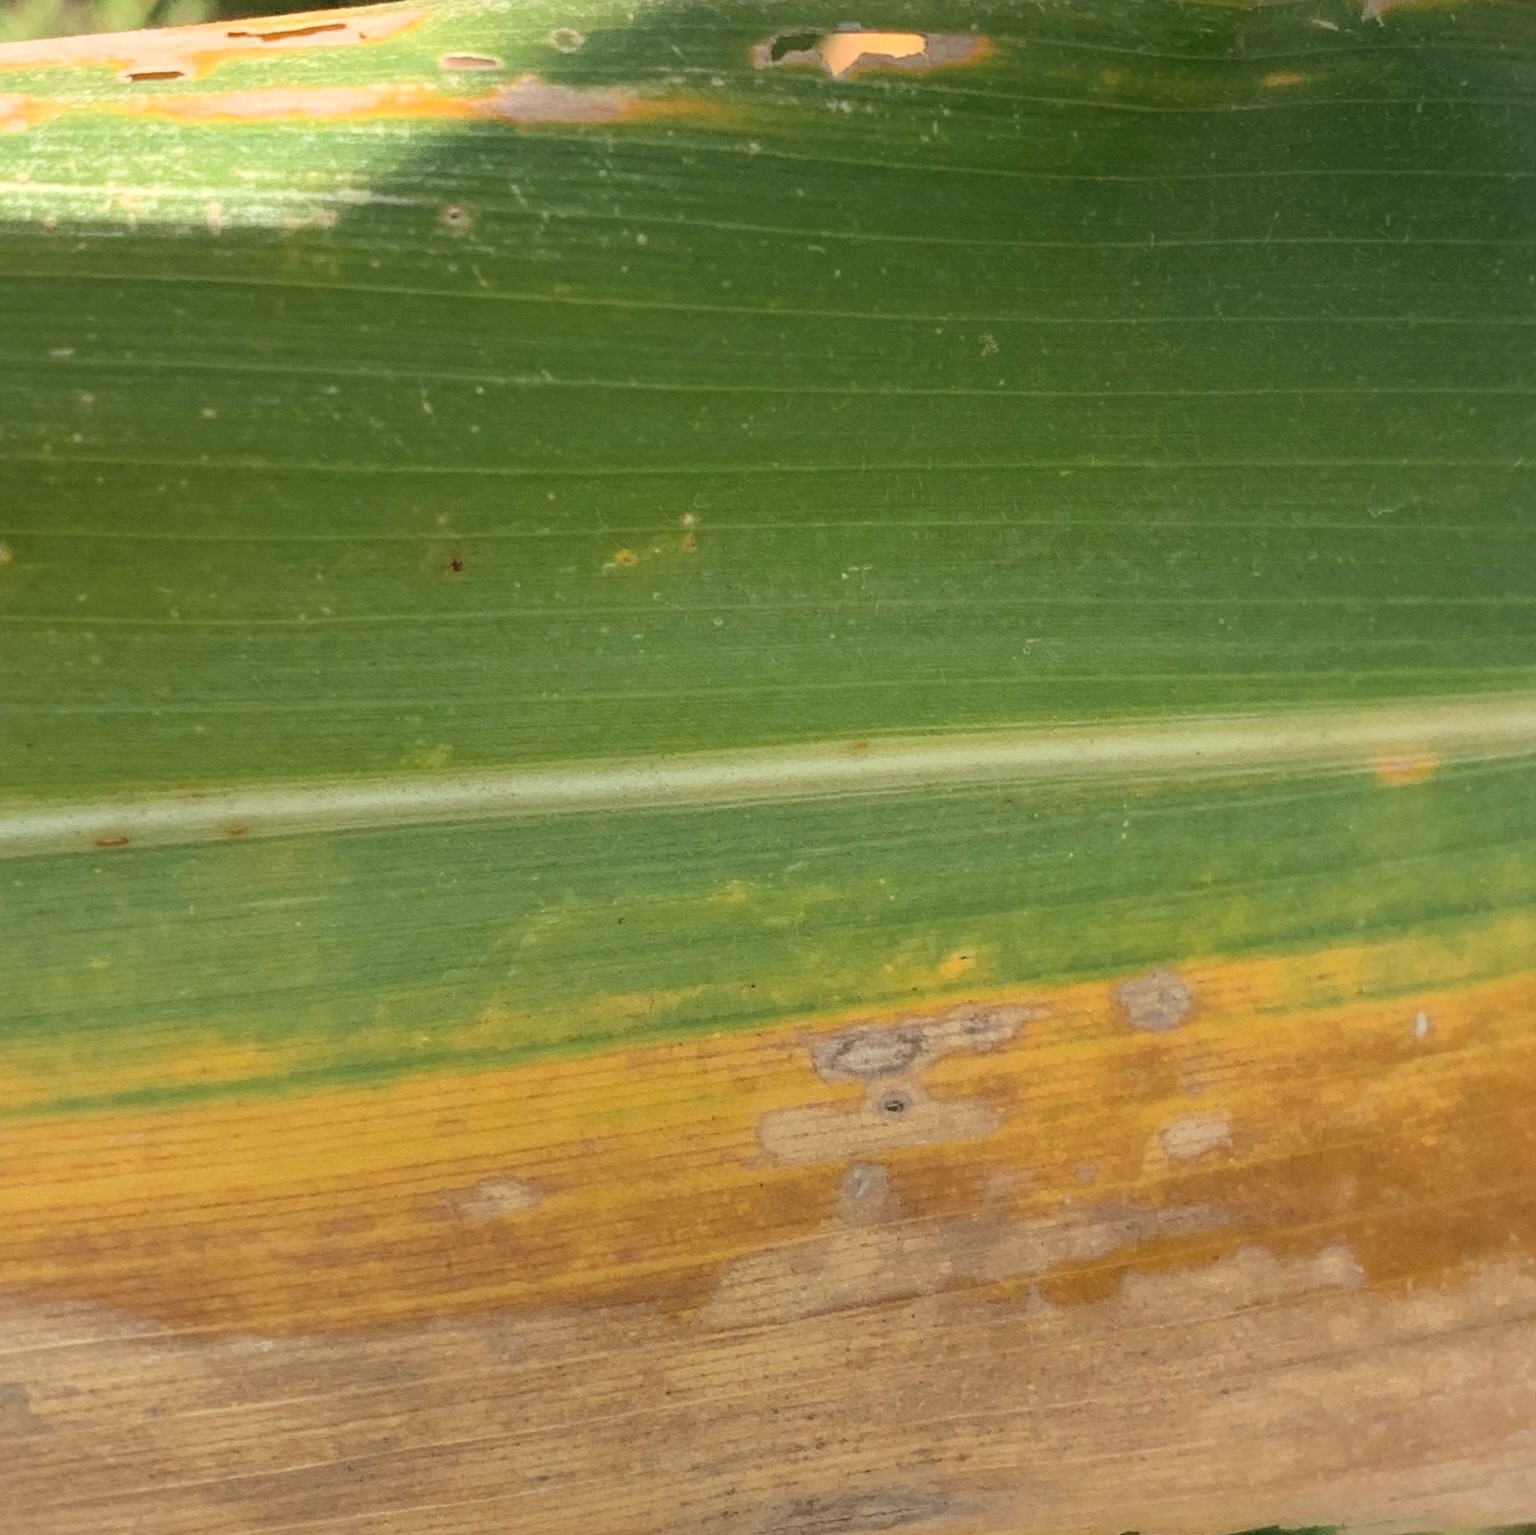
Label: MLN